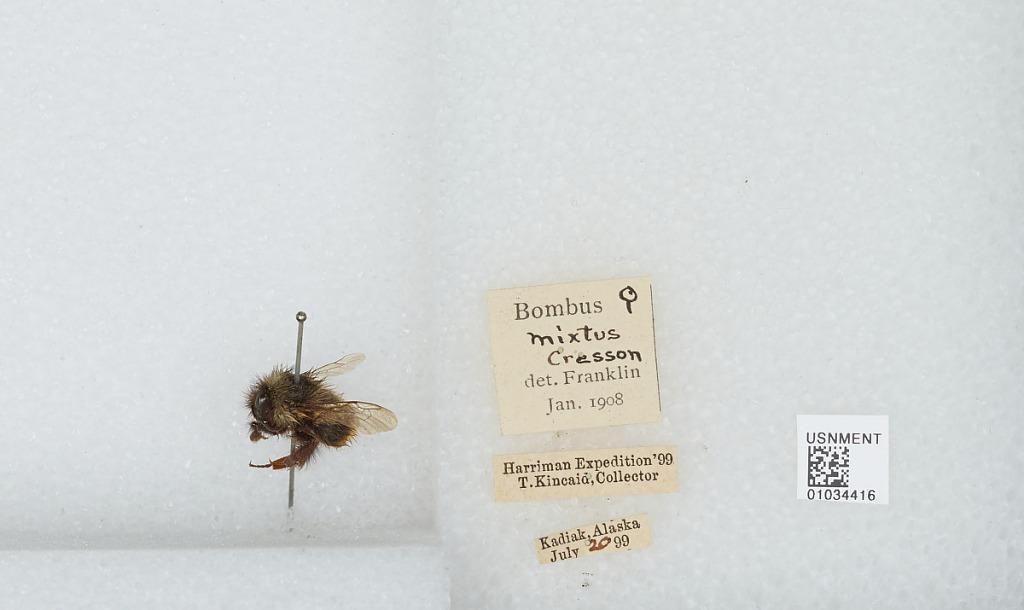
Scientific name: Bombus (Pyrobombus) mixtus Cresson
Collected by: T. Kincaid
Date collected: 1899-7-20
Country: United States
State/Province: Alaska
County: Kodiak Island
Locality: Kodiak
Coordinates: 57.7931, -152.394
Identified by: Franklin